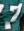
Number: 7